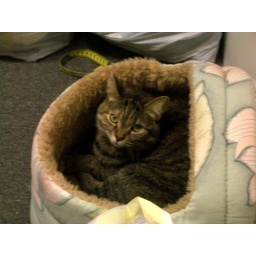
I don't think I'd ever actually seen Jessie in the cat bed before!